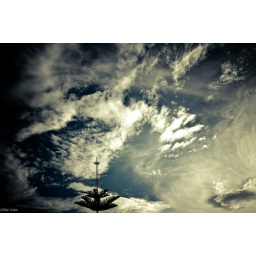
A walk home the other day last week. Some cool cloud formations in the sky